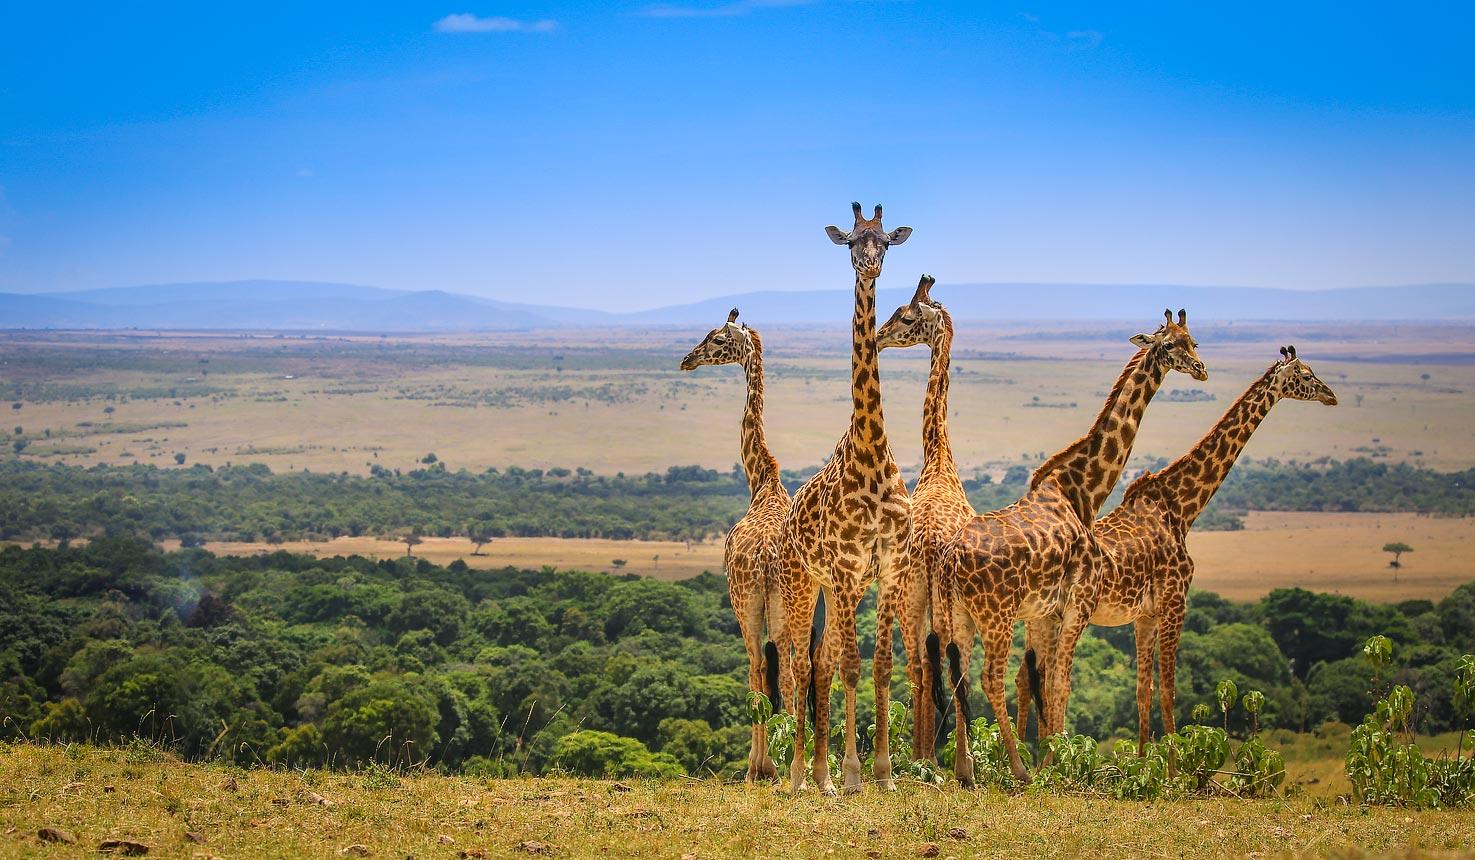
Eneo kubwa lililo wazi lililo na twiga watano wakionesha asilia wa eneo hilo, linaweza kuwa eneo la wanyama pori. Miti mingi ya vichaka yenye rangi ya kijani ikitawala katika eneo hilo.